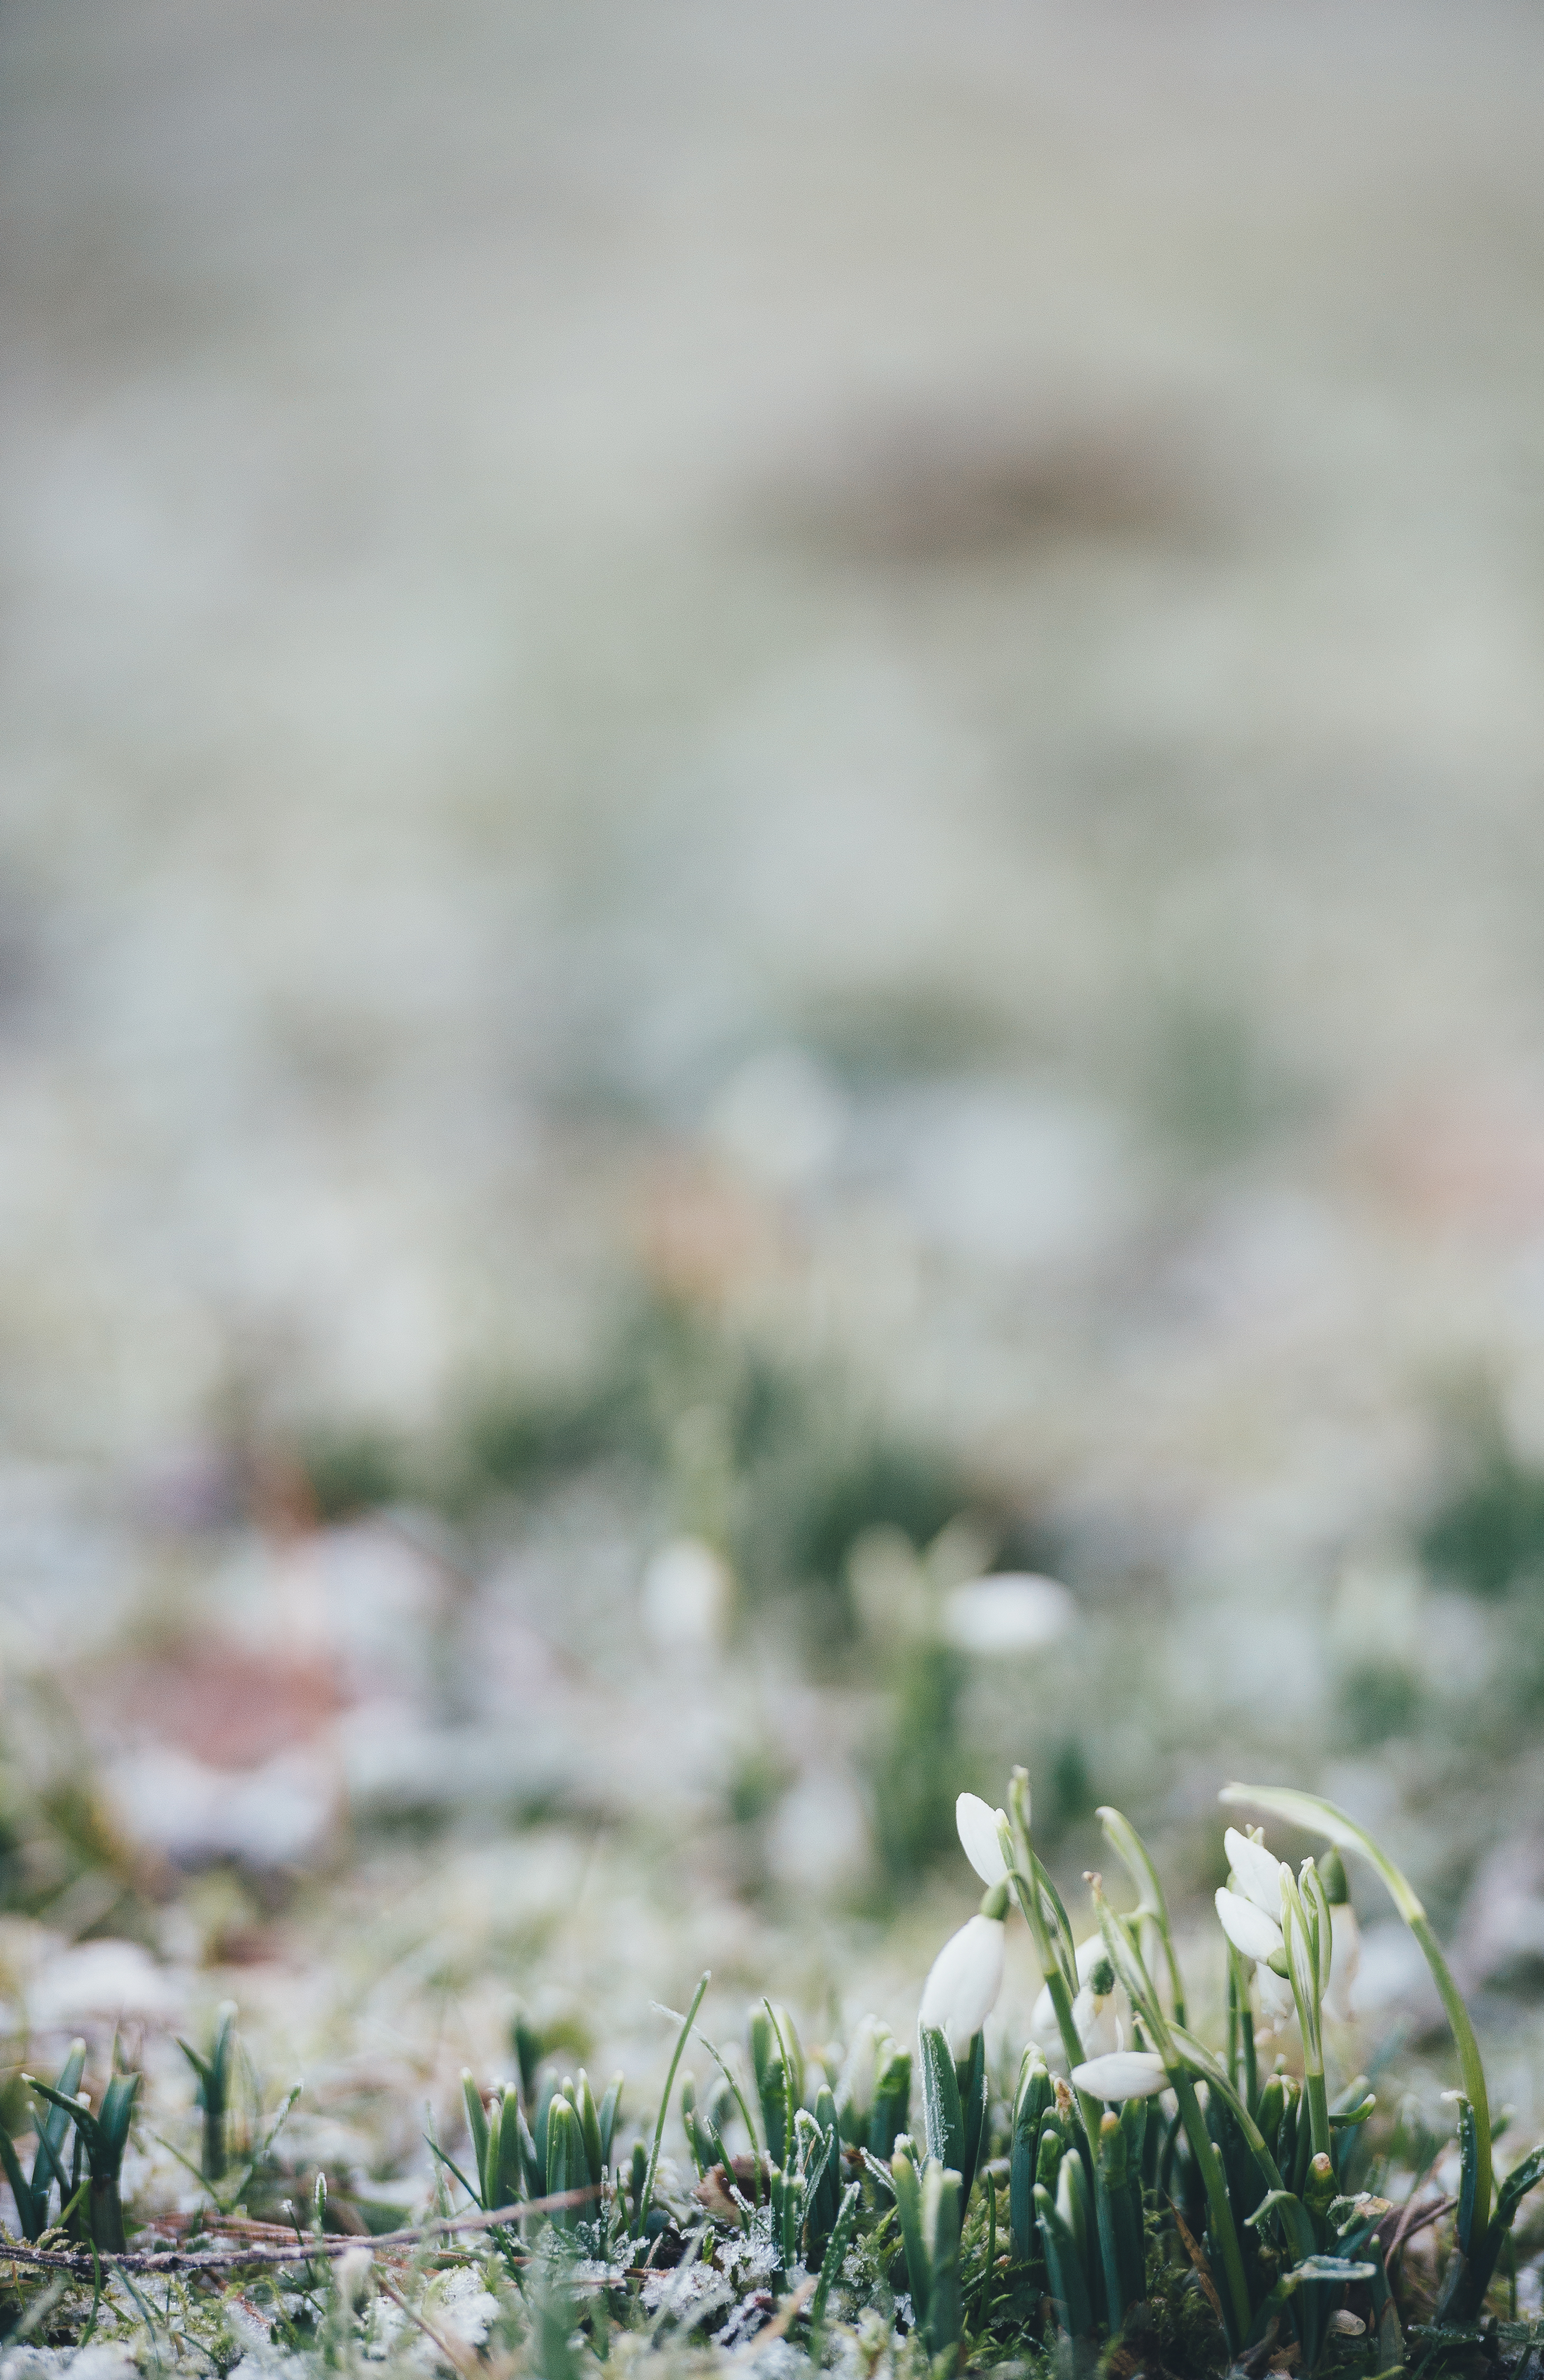
nature, green, grass, flower, flora, plant, photography, grass family, field, close up, leaf, season, morning, meadow, sunlight, lawn, macro photography, wildflower, autumn, flowering plant